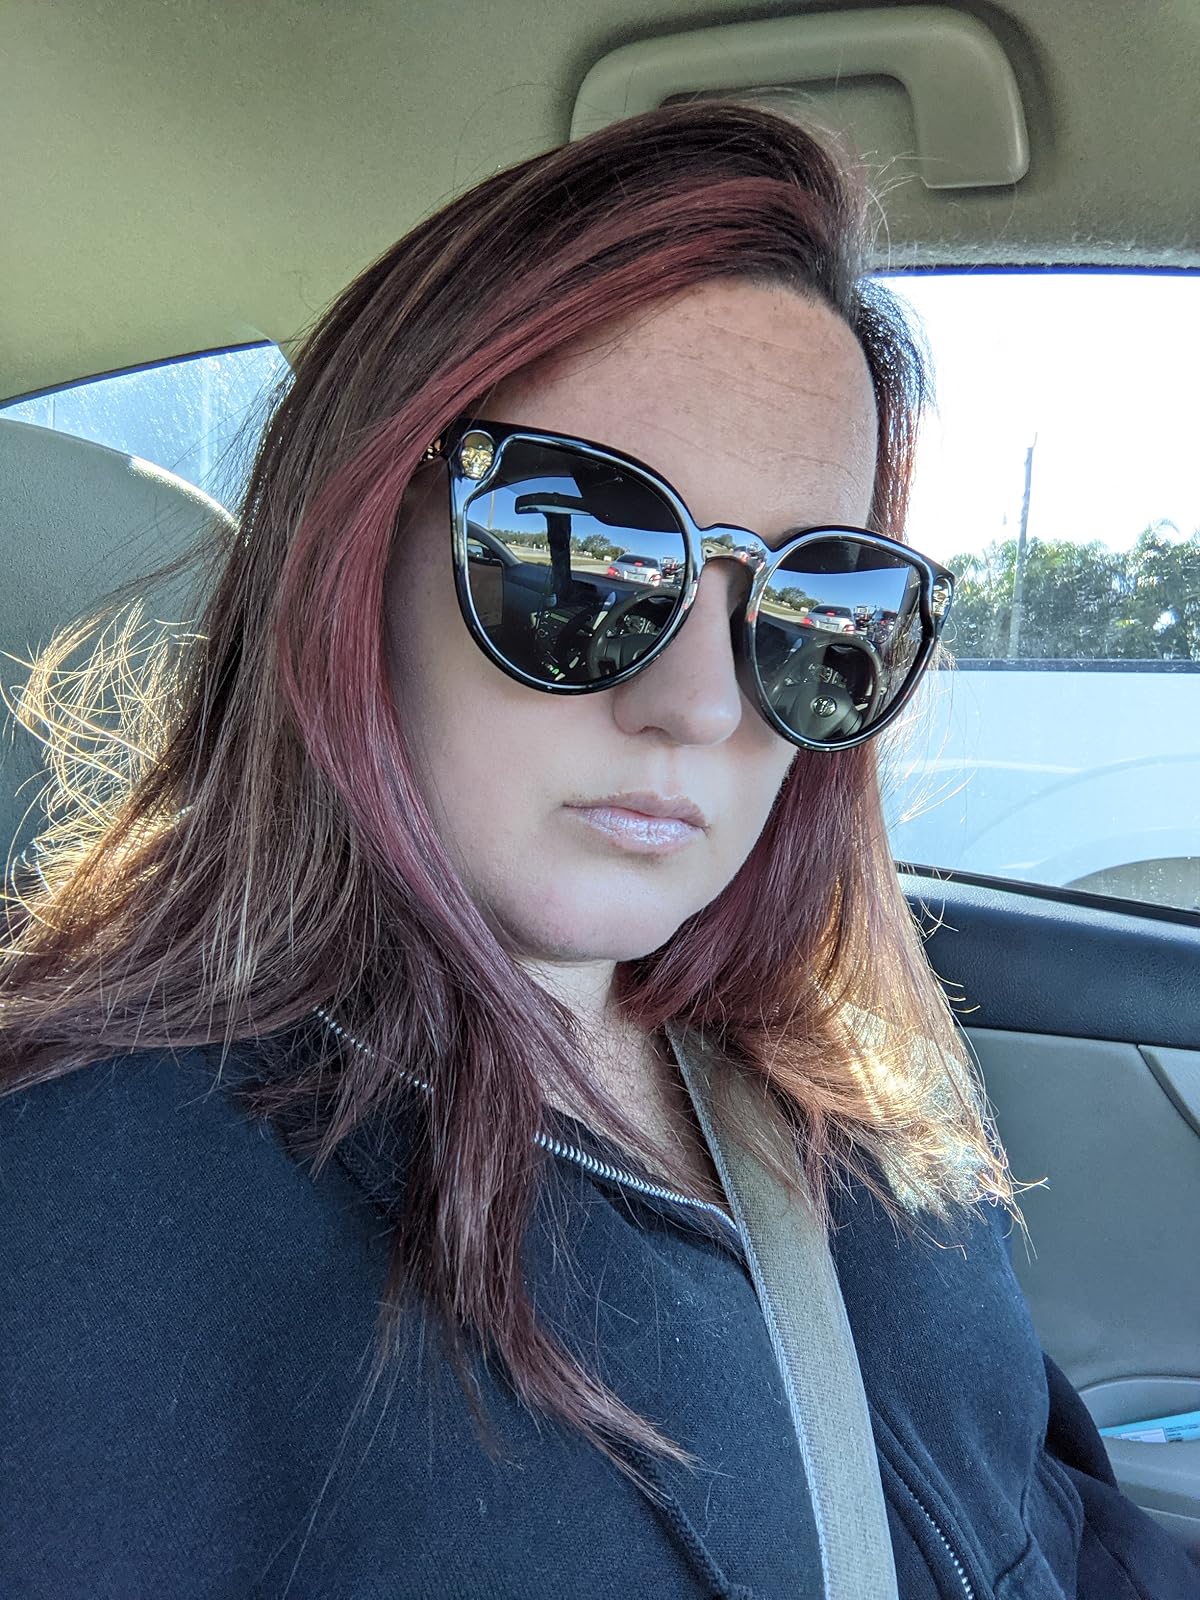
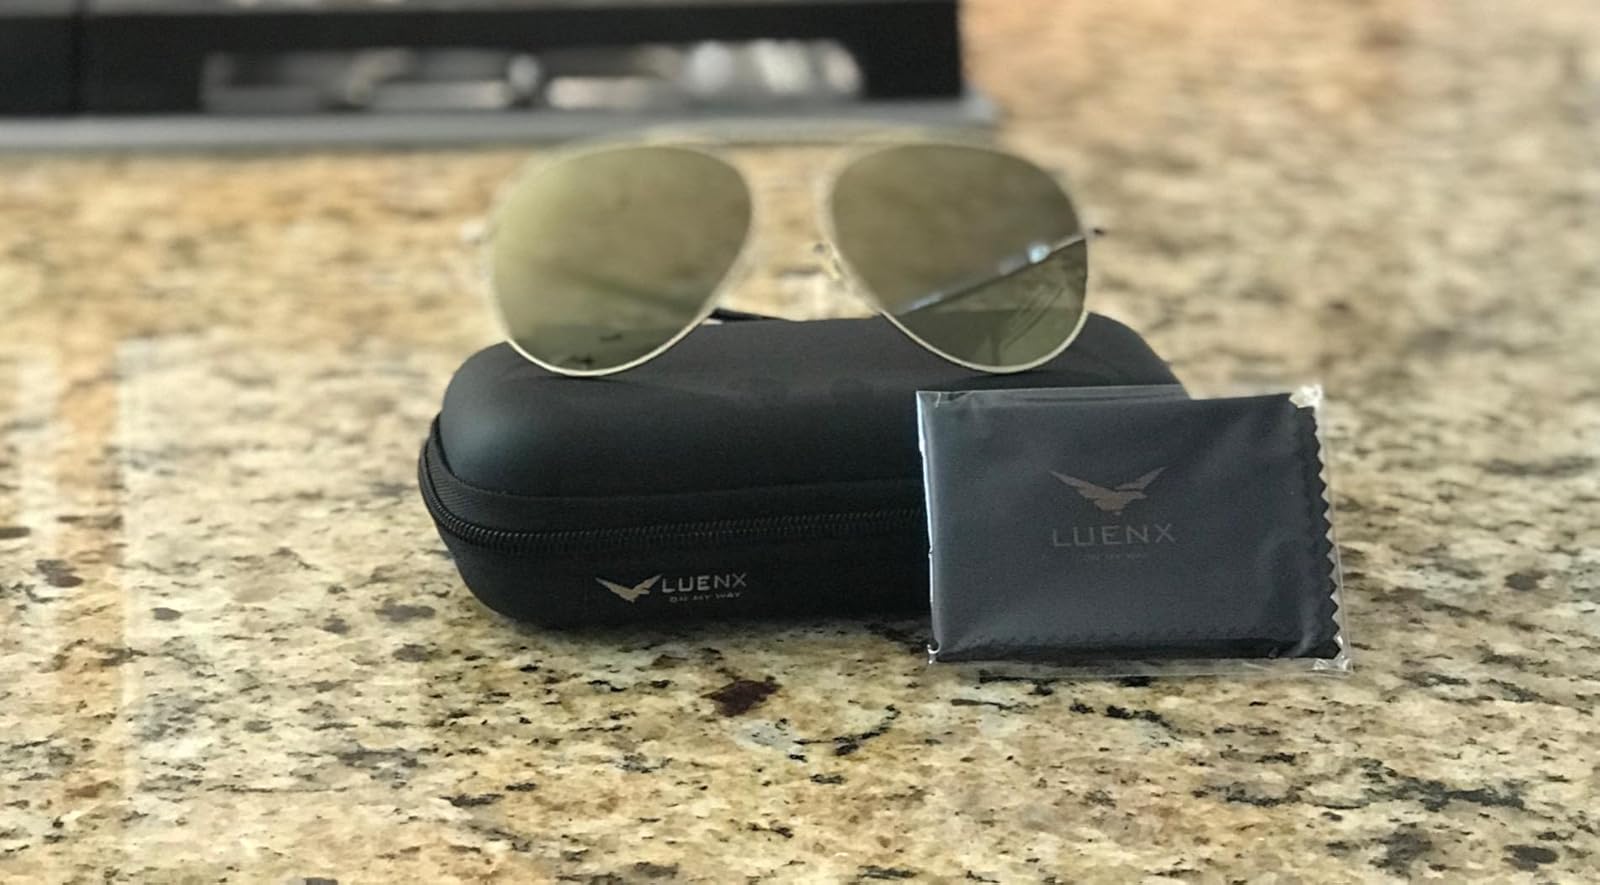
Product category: accessories_sunglasses
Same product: no